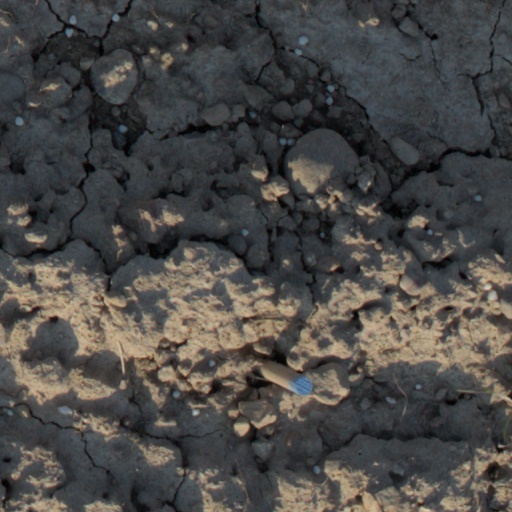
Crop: wheat